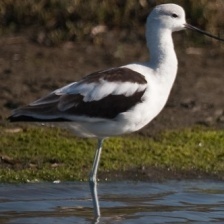
Species: AMERICAN AVOCET
Scientific name: PSITTACULA EUPATRIA